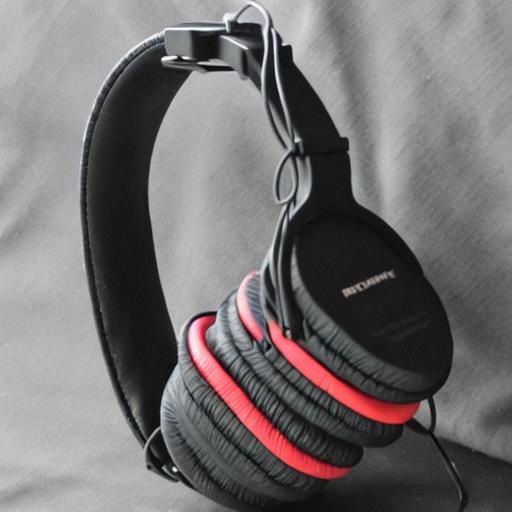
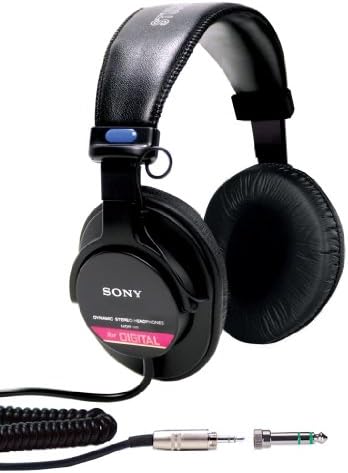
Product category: headphones
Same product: no